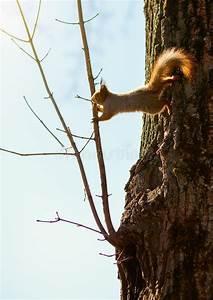
squirrel